Prenez Garde

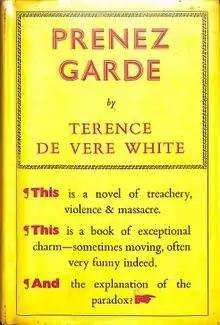
First edition (publ. Gollancz)

"Prenez Garde" is about a nine-year-old boy who lives in a middle-class Irish family. However, due to the conflict throughout Ireland, life is not as simple as it once was. He is an only child and has a fetish for older woman. His parents worry about their boy being exposed to the outside world and so he has never been to school and learns from a beautiful, if not fully qualified, governess. Of course, living where they do at the time, makes it difficult for them to protect him from talk of the IRA and the Black and Tans. So, in an effort to avoid this talk whenever they discuss such matters, they lapse into French. Unfortunately, this doesn't quite work and in the boy's desire to learn more, he ends up in relying more and more on unreliable and dangerous sources.